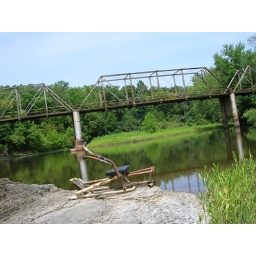
Here is the rowing machine we found near the river in this quiet setting near this old bridge on the Mulberry River. Cool!